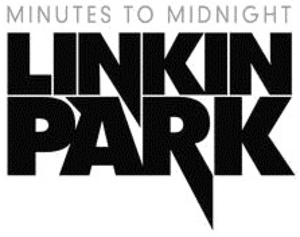
Minutes to Midnight est le troisième album studio du groupe de nu metal américain Linkin Park, sorti le 14 mai 2007 et le 15 mai 2007 en Amérique. Le nom de l'album fait référence à l'horloge de la fin du monde, une horloge représentant le nombre de minutes avant minuit, où minuit correspond à la destruction de la Terre par une guerre atomique. Initialement prévu pour l'été 2006, l'album est finalement commercialisé le 14 mai 2007. Il est produit par Rick Rubin, et coproduit par Mike Shinoda. Il s'agit de la première fois que les six membres du groupe sont présents sur la pochette d'un de leur album. Il s'agit également du premier album de Linkin Park à recevoir l'étiquette Parental Advisory. Cet album est d'un tout nouveau style ; à sa conception, les membres travaillent chacun de leur côté pour ensuite mettre leurs idées en commun. D'après Chester Bennington, l'album est plus sombre et plus mélodique, avec un son plus tiré vers le rock, accompagné de solos de guitare comme dans Shadow of the Day, In Pieces, ou encore The Little Things Give You Away.